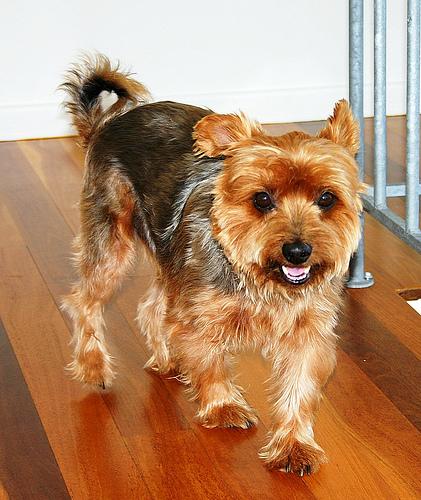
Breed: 231-n000081-silky_terrier